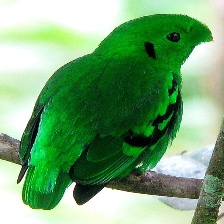
Species: GREEN BROADBILL
Scientific name: CALYPTOMENA VIRIDIS